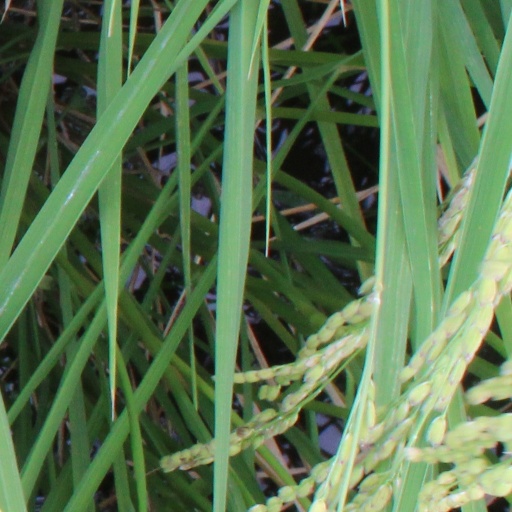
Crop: rice